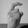
ASL letter: X